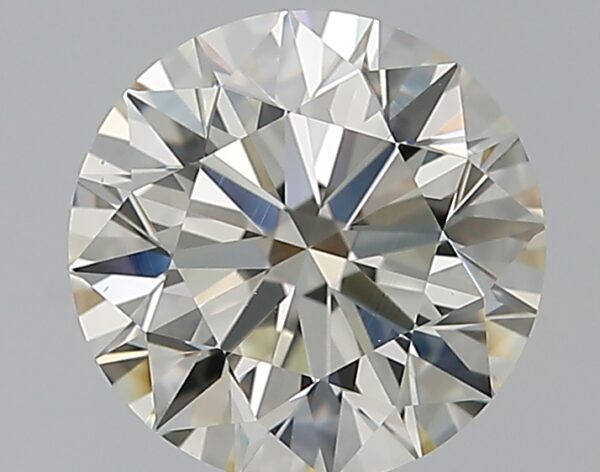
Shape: round
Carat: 1.81
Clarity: VS2
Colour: J
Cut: EX
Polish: EX
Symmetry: EX
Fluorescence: ST
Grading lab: GIA
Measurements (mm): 7.74 x 7.77 x 4.86